Alewife station

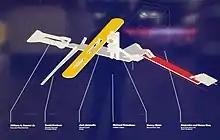
See caption.

Alewife station has one underground island platform serving two tracks. Both tracks are used for boarding and alighting; a scissors crossover east of the station allows arriving and departing trains to switch tracks. A three-track underground yard extends about northwest past the station for use as layup tracks and overnight storage.